Marc Tyler Nobleman

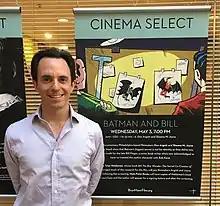
Nobleman at the Bryn Mawr Film Institute in Pennsylvania, 2017

Marc Tyler Nobleman (born March 14, 1972) is an American author and speaker. His book "Bill the Boy Wonder: The Secret Co-Creator of Batman" is the first published biography of Bill Finger, the initially anonymous co-creator and original writer of Batman. It is the basis of the Hulu documentary "Batman & Bill", which chronicles Nobleman’s nine-year campaign to get Finger’s name added to the official Batman credit line.